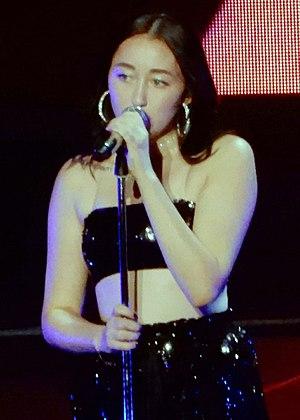
Noah Cyrus, née Noah Lindsey Cyrus, née le 8 janvier 2000 à Nashville, est une chanteuse, auteure-compositrice-interprète et actrice américaine.